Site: brandenburg
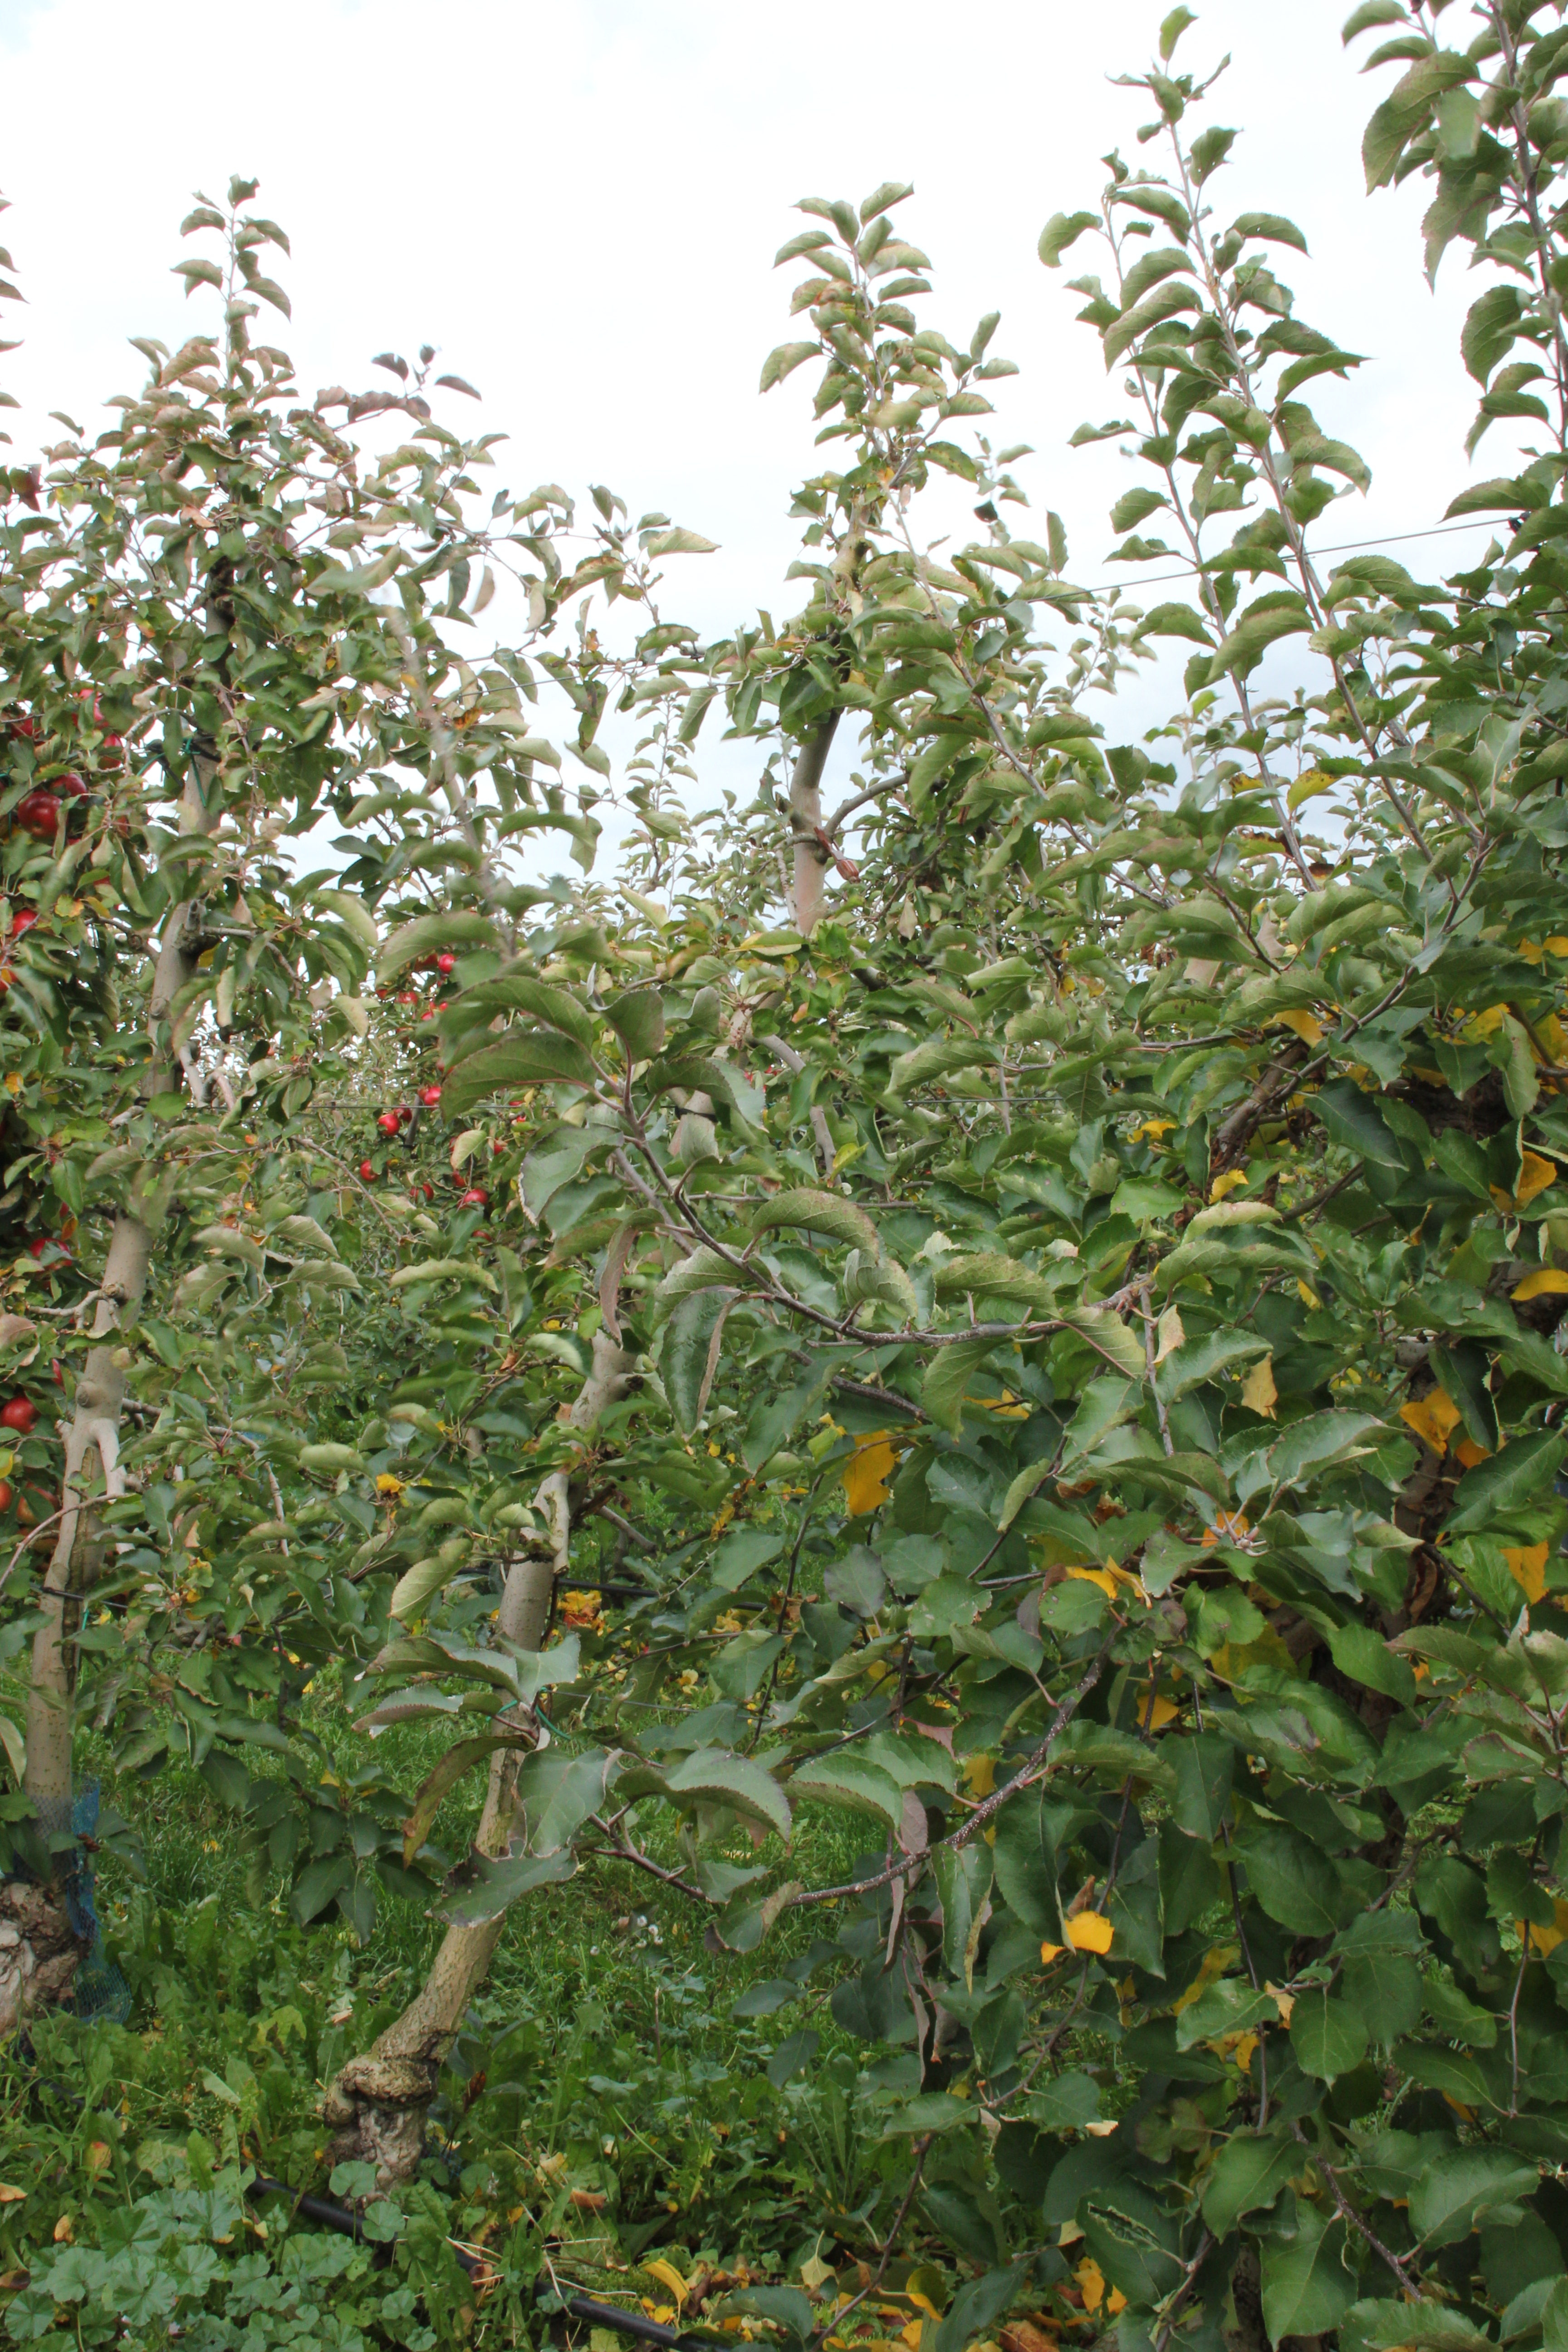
Growth stage (BBCH 91): Senescence, beginning of dormancy